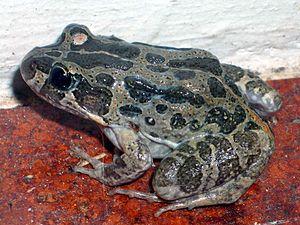
Limnodynastes convexiusculus est une espèce d'amphibiens de la famille des Limnodynastidae.